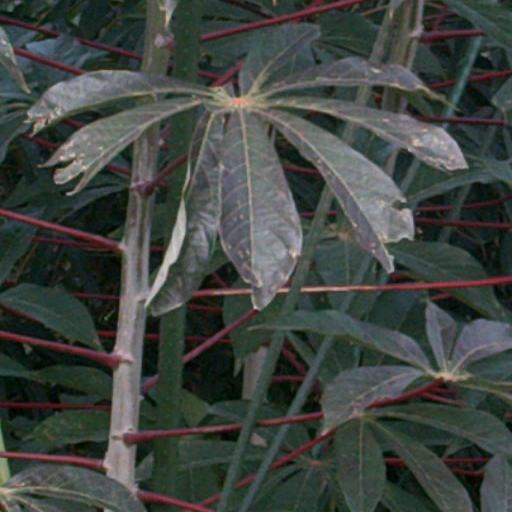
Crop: cassava